The Thing in the Moonlight

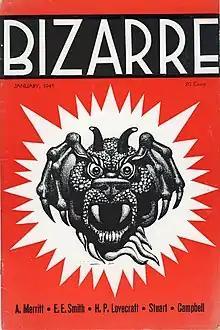
Cover of the magazine in which it was first published

"The Thing in the Moonlight" is a short story by J. Chapman Miske. The story is based on a letter dated November 24, 1927 from H. P. Lovecraft to Donald Wandrei describing one of Lovecraft's dreams. The story was prepared for publication by Miske, who filled in the story surrounding the description of the dream. In places, the letter and published story are identical to Lovecraft's style. It was first published in "Bizarre" magazine in January 1941.